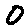
Label: 0